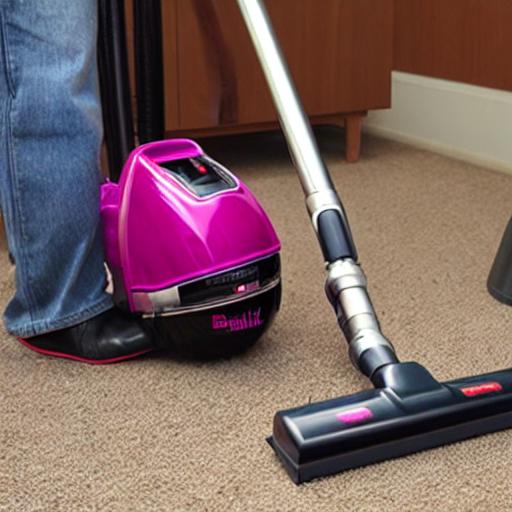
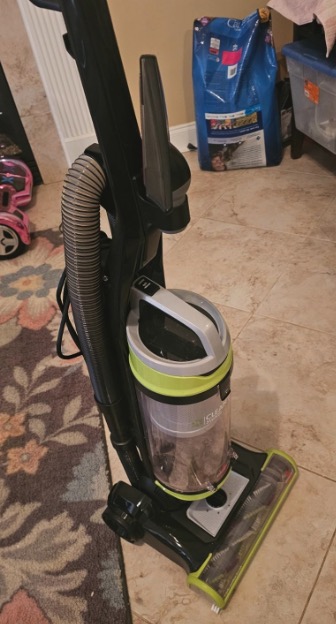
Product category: items_vacuum
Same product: no